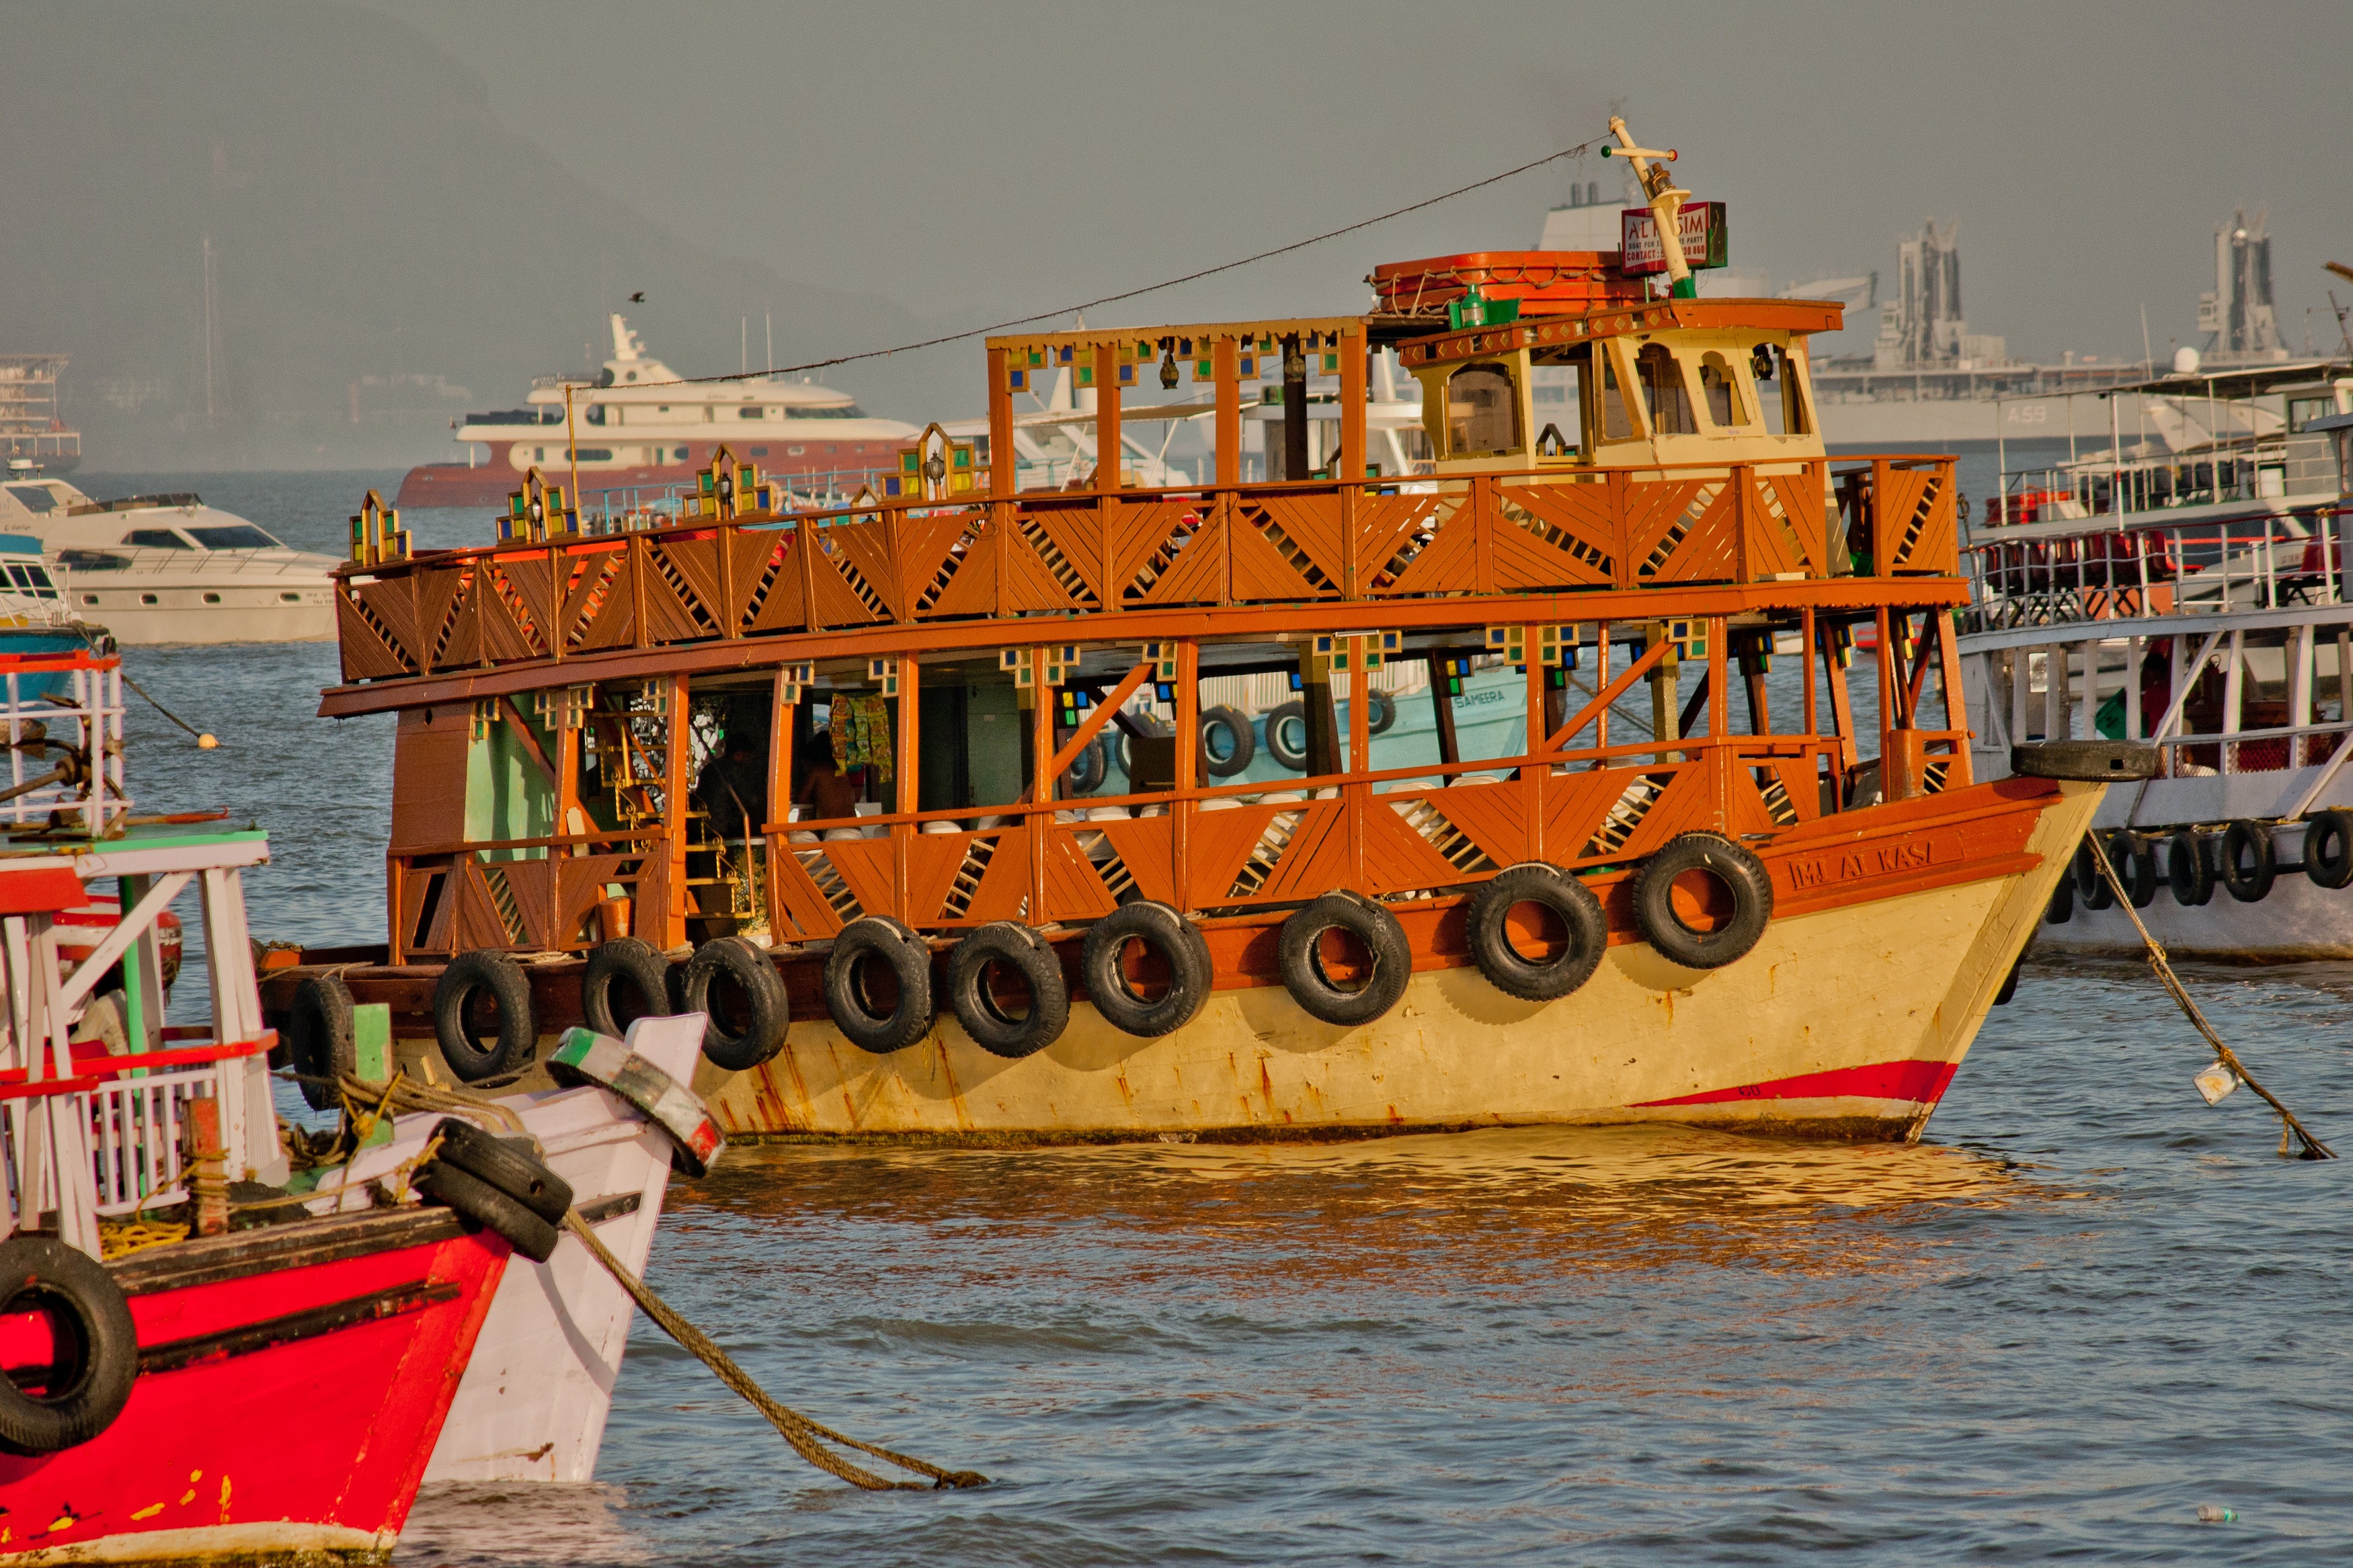
sea, boat, old, ship, vehicle, ferry, boating, boats, india, watercraft, mumbai, fishing vessel, galleon